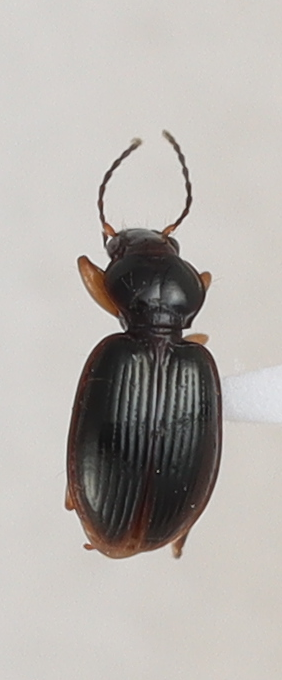
Scientific name: Mecyclothorax konanus
Plot: 6
Trap: S
Collected: 20200804